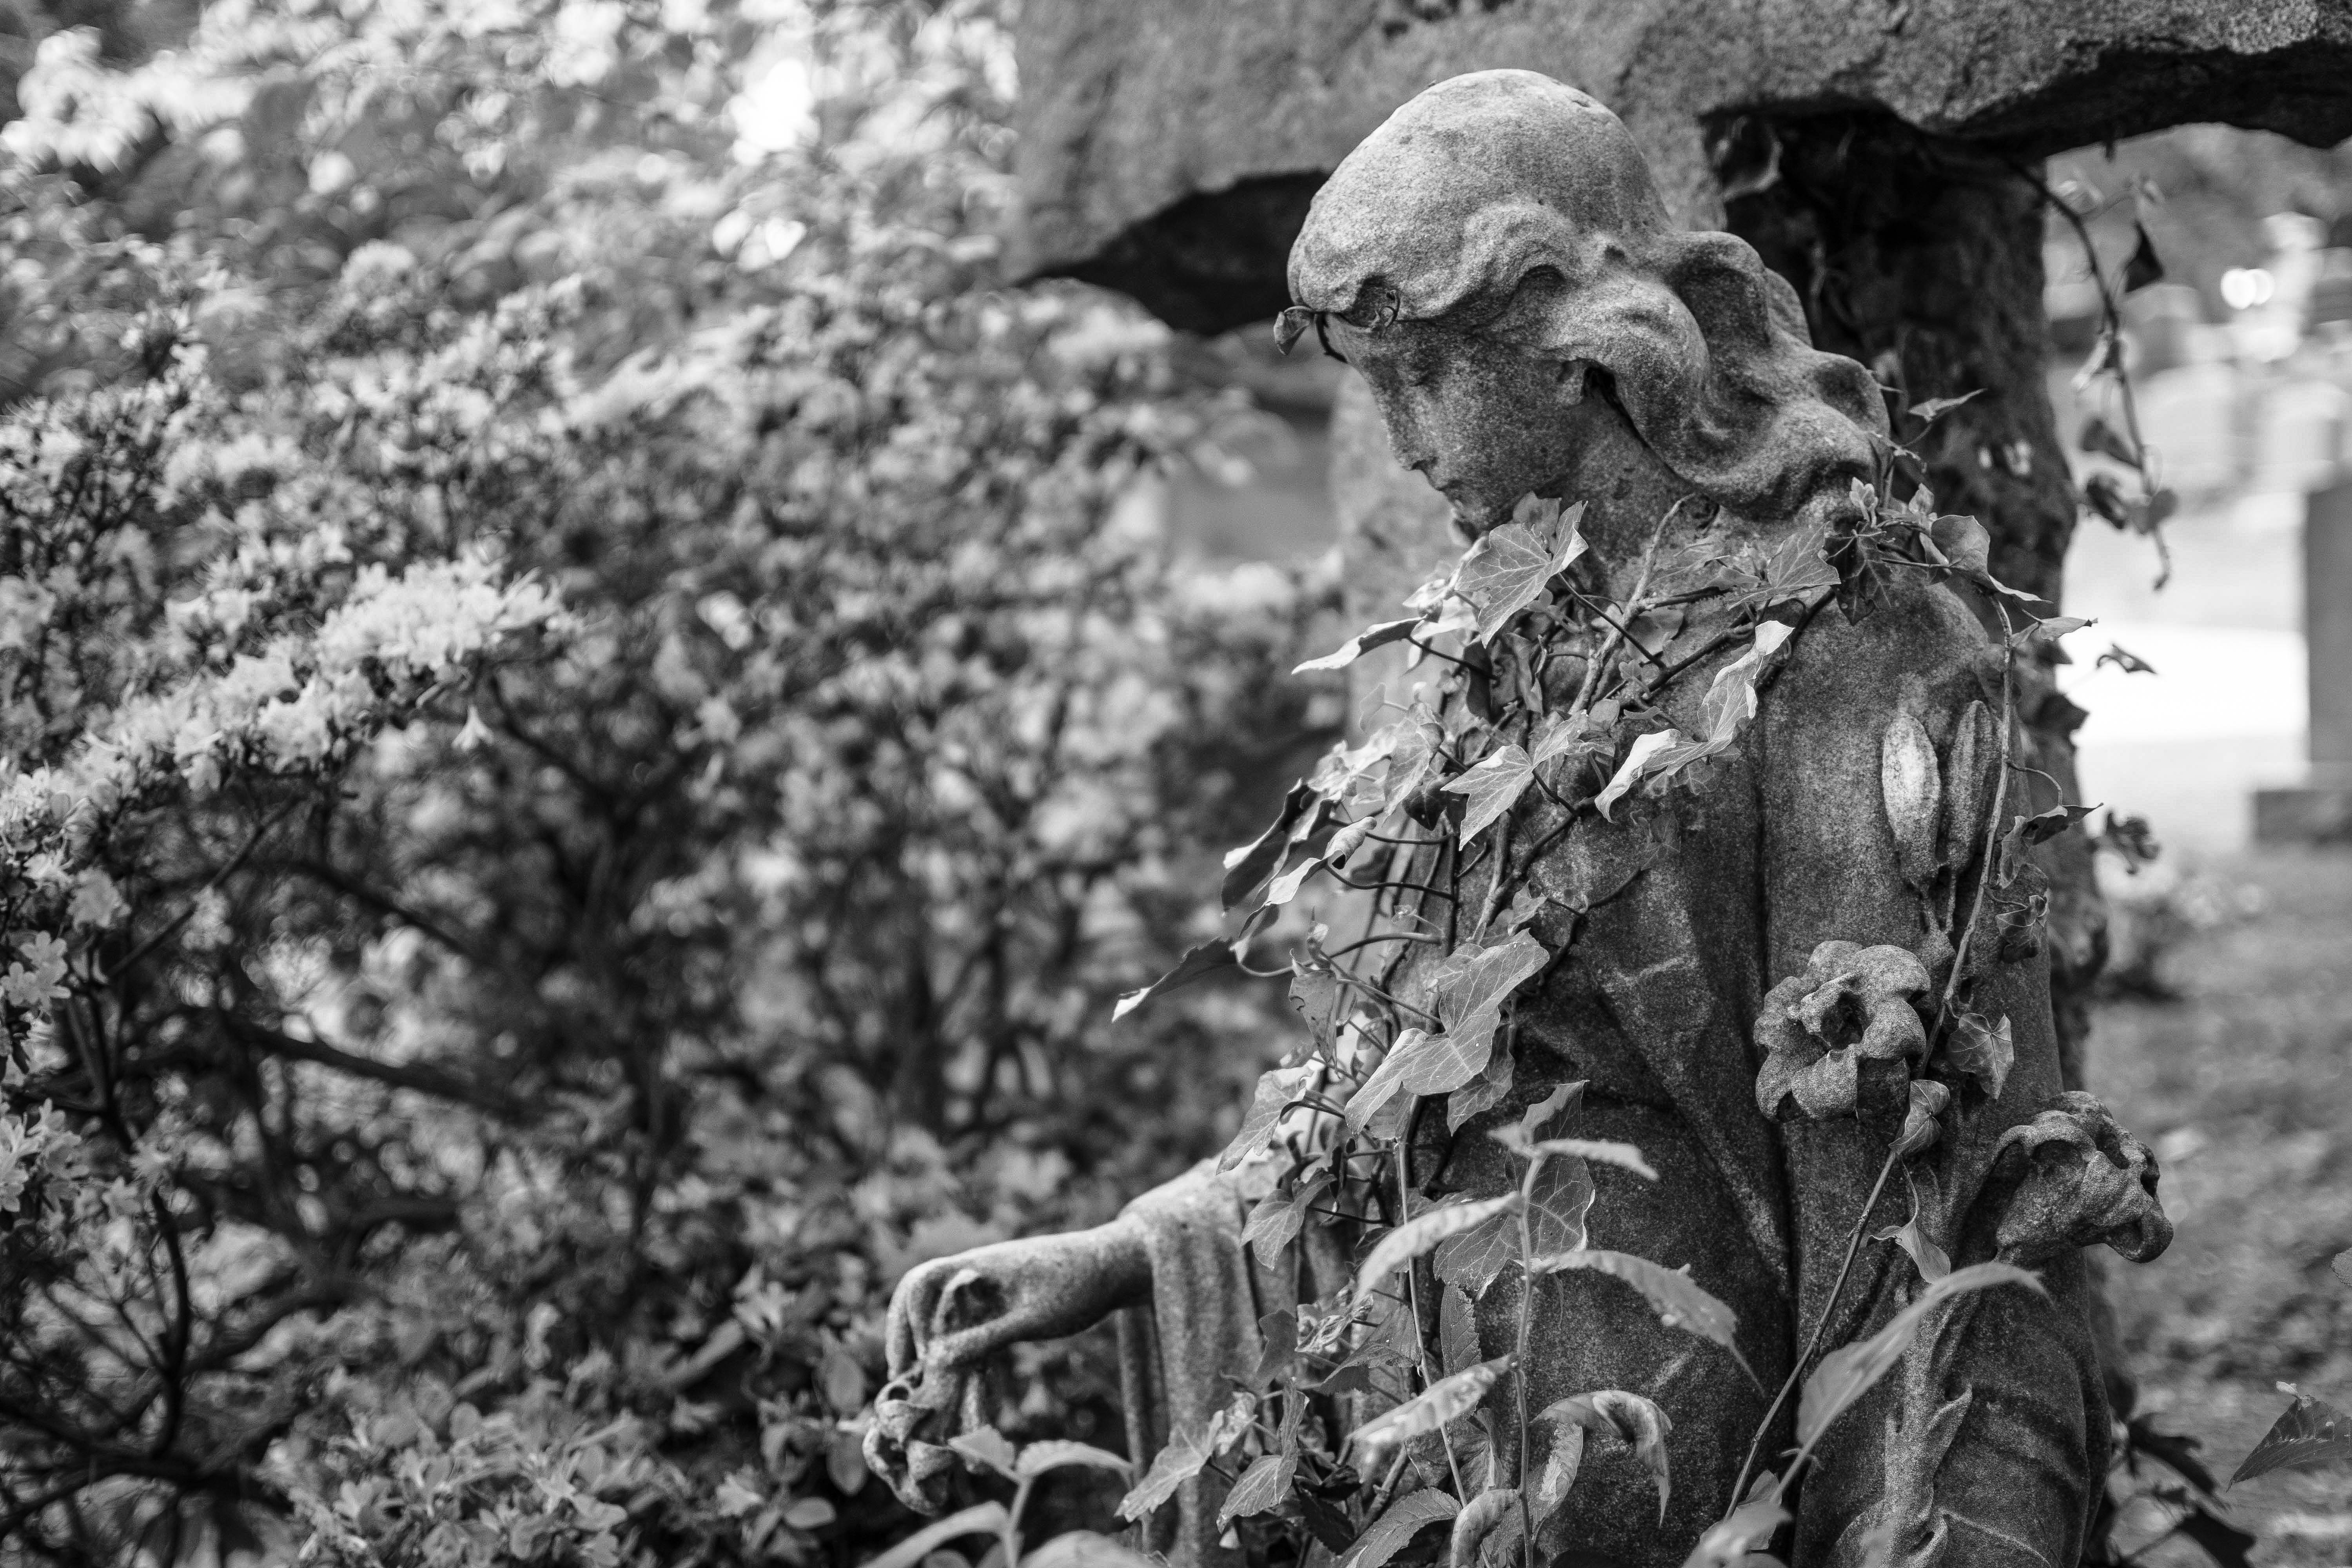
black and white, monument, statue, soldier, nyc, ivy, nikon, cemetery, monochrome, blackandwhite, sculpture, newyorkcity, noiretblanc, escultura, pretoebranco, cementerio, blancoynegro, tumba, biancoenero, schwarzundweis, nikond3300, bronx, thebronx, woodlawn, woodlawncemetery, bertsch, monochrome photography